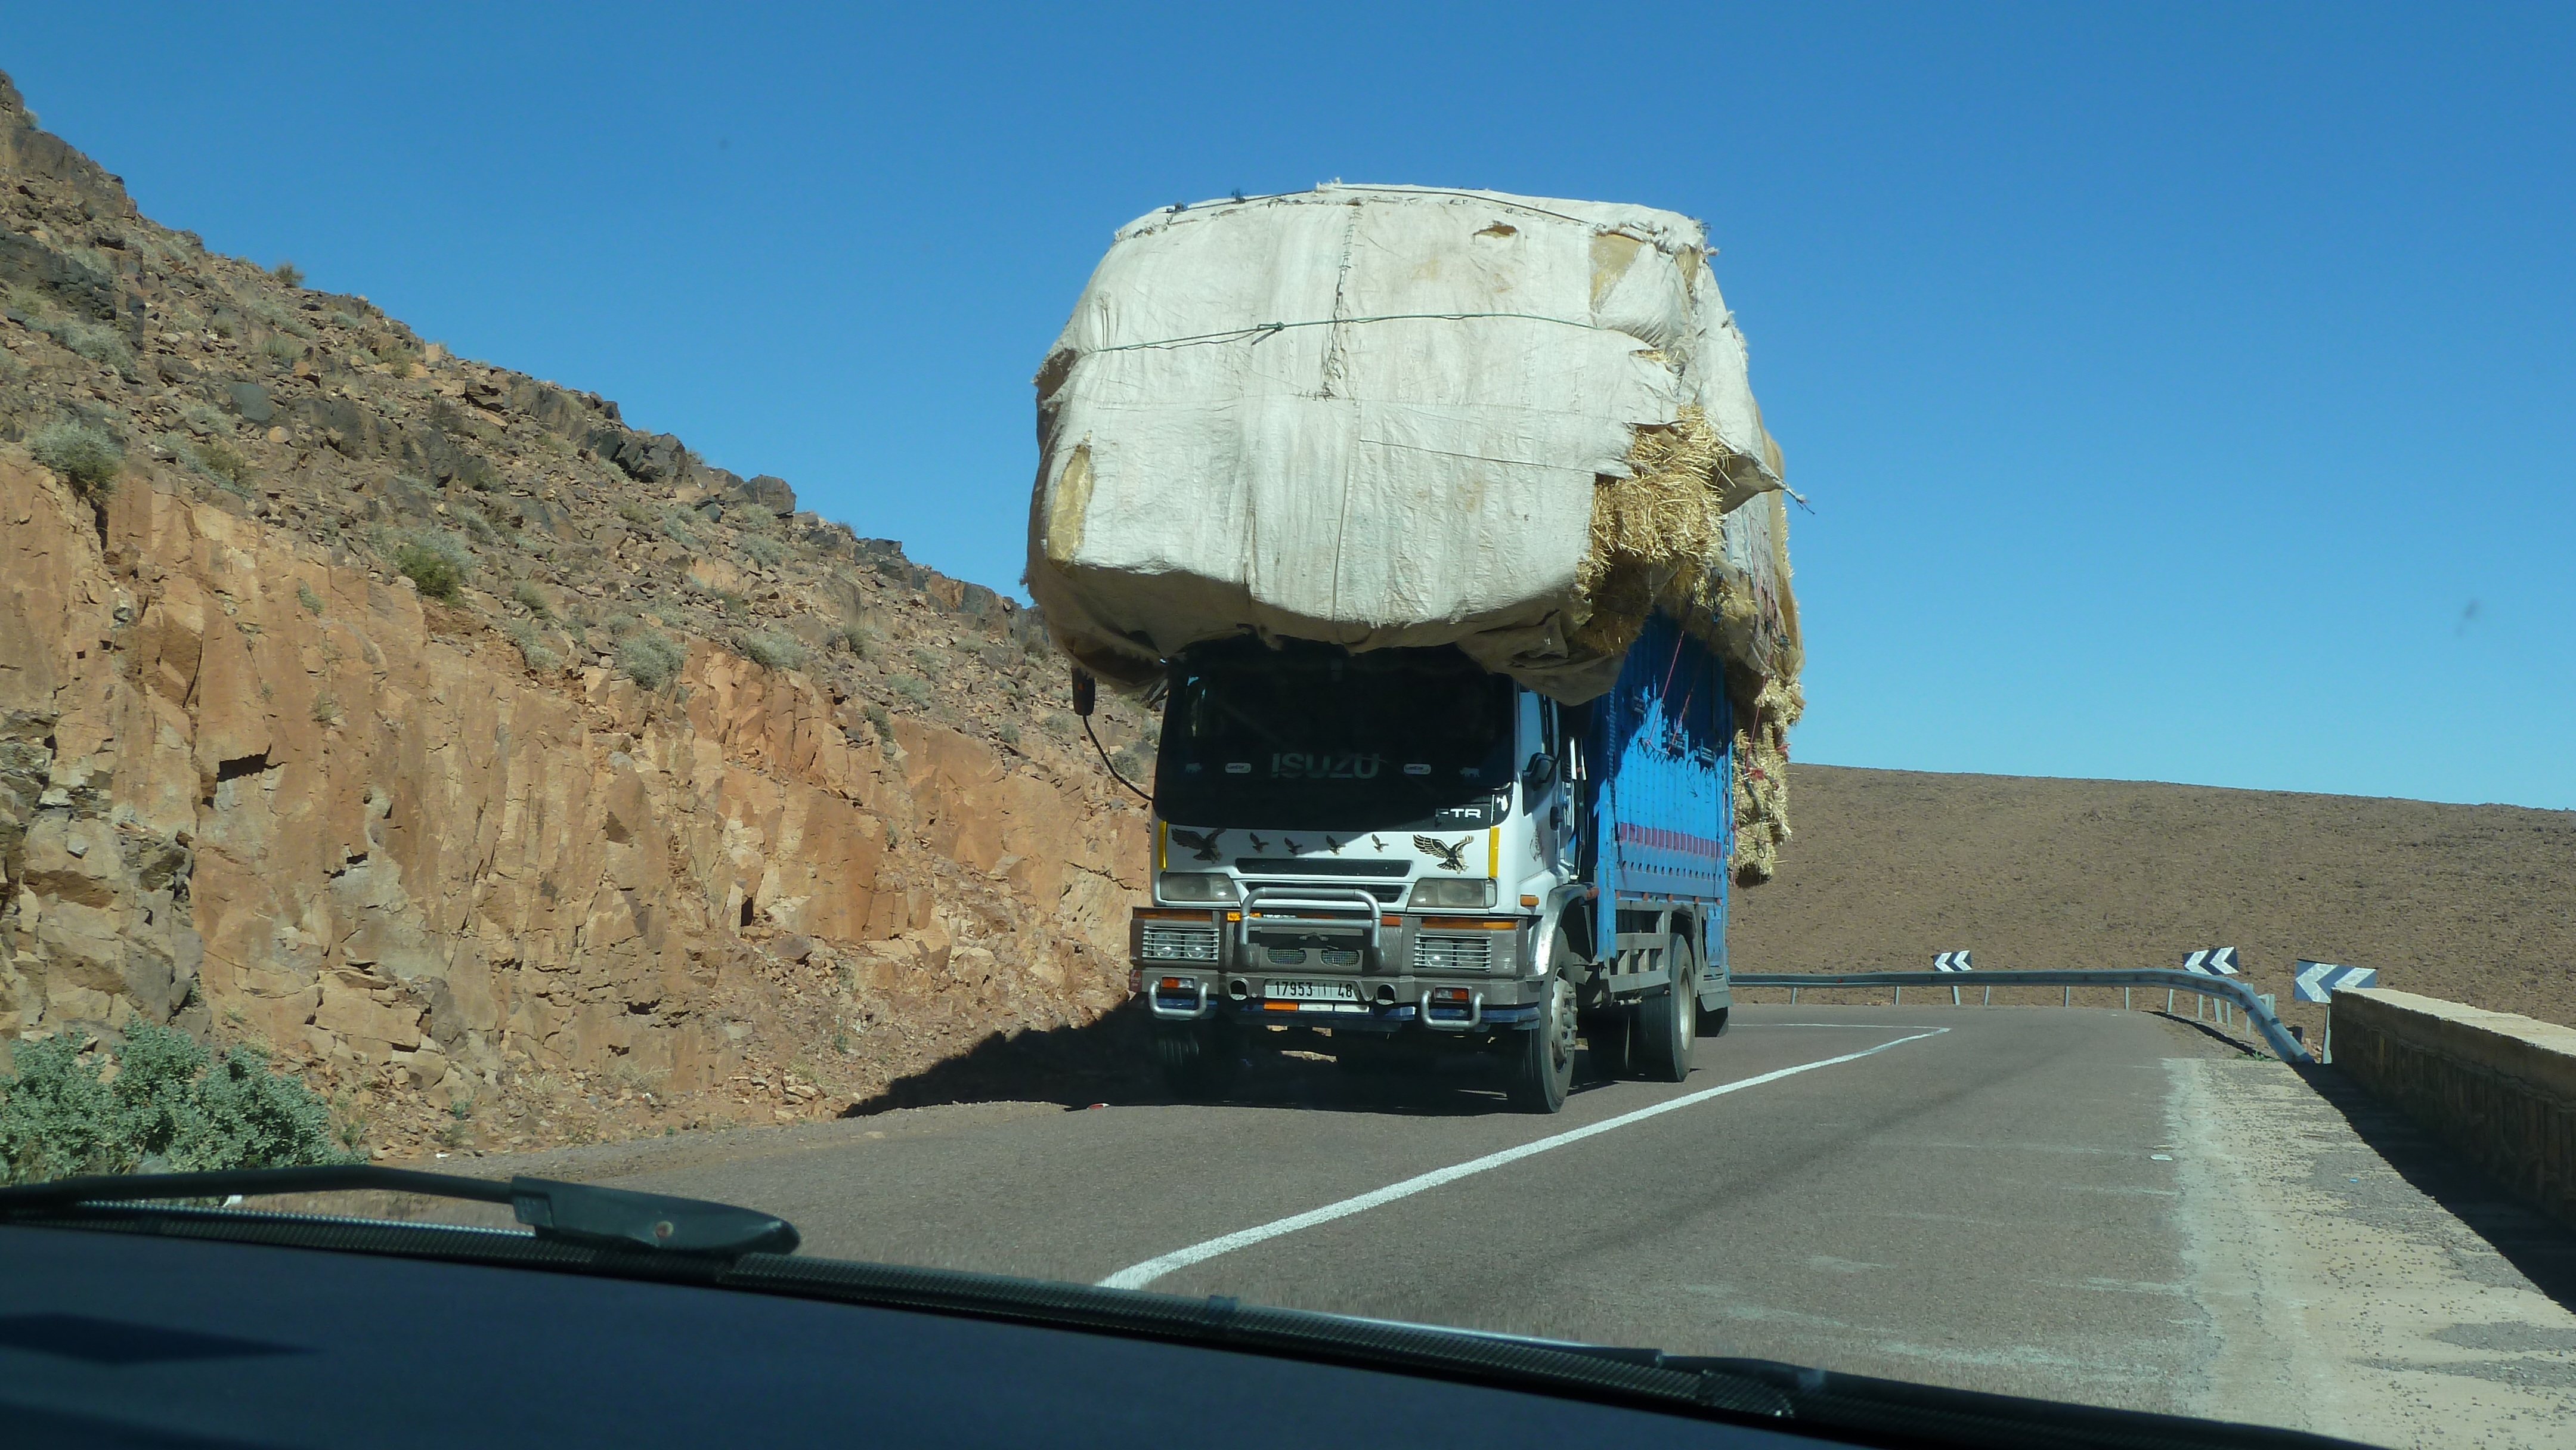
road, transport, truck, vehicle, mountain road, road trip, infrastructure, morocco, loading, atmosphere of earth